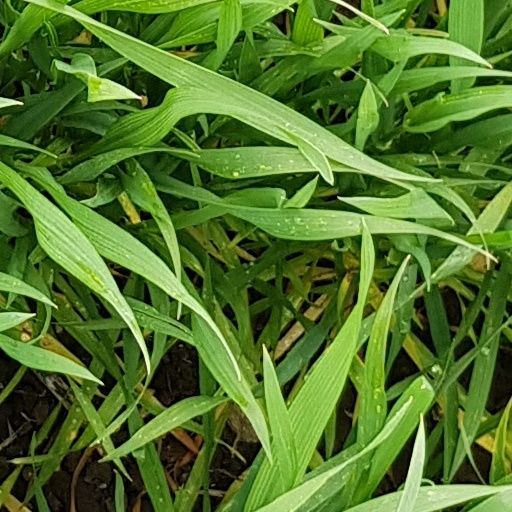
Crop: wheat